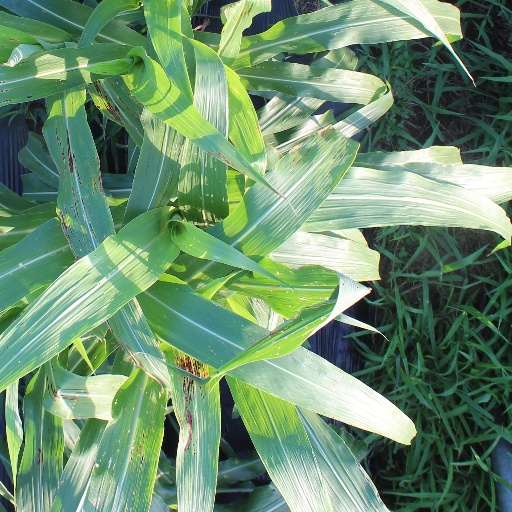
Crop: sorghum